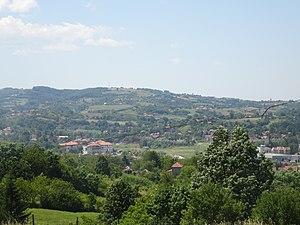
Veliševac est un village de Serbie situé dans la municipalité de Ljig, district de Kolubara. Au recensement de 2011, il comptait 344 habitants.